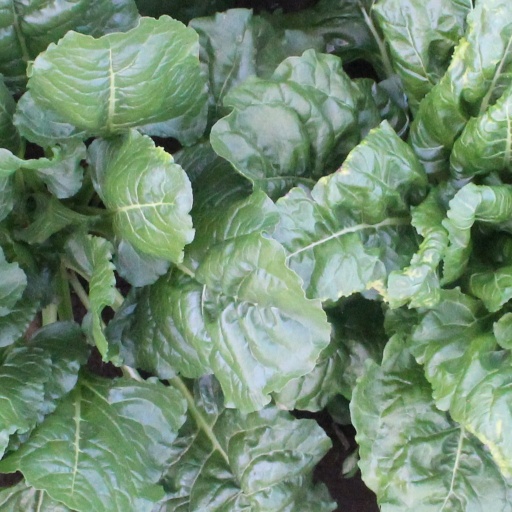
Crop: sugar beet